Naval Mobile Construction Battalion 40

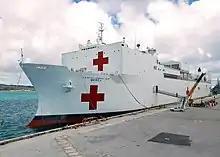
US Navy 050615-N-3532C-004 The Military Sealift Command hospital ship USNS "Mercy" (T-AH 19) makes a one-day stop to give the crew a break and pick up Naval Mobile Construction Battalion Four Zero (NMCB-40)

In August 1990, after Saddam Hussein's Iraqi forces invaded Kuwait, the battalion was called from its deployment site in Guam to support I MEF and II MEF in Saudi Arabia. FORTY participated in the II MEF bed-down. The largest multi-battalion contingency operation in twenty years. In 36 days Seabees placed over 20,700 cubic meters of concrete and built six separate camps to house 25,000 Marines. In support of Marine Aircraft Group 16, NMCB FORTY prepared of aircraft parking, fueling taxiways and maintenance hangar pads.